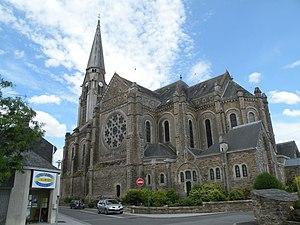
Église de Bouvron.
Bouvron est une commune de l'Ouest de la France, située dans le département de la Loire-Atlantique, en région Pays de la Loire. Bouvron fait partie de la communauté de communes de la région de Blain, qui correspond au « pays de Blain ».
La liste des églises de la Loire-Atlantique recense de la manière la plus complète possible les églises, cathédrales et basiliques situées dans le département français de la Loire-Atlantique.